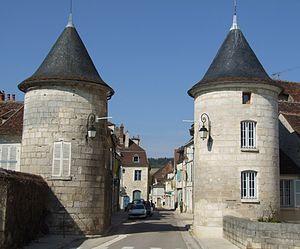
Chablis, Yonne, Bourgogne, FRANCE